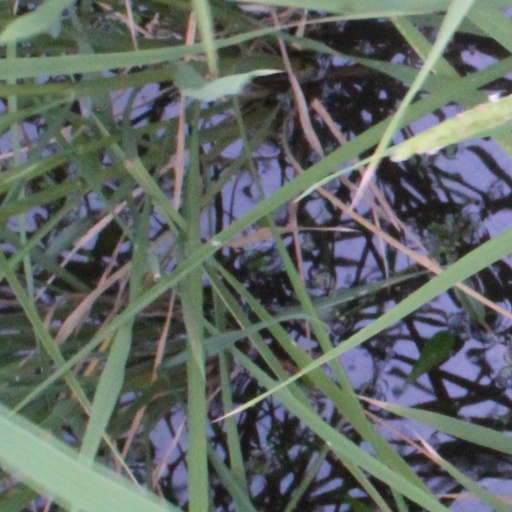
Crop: rice